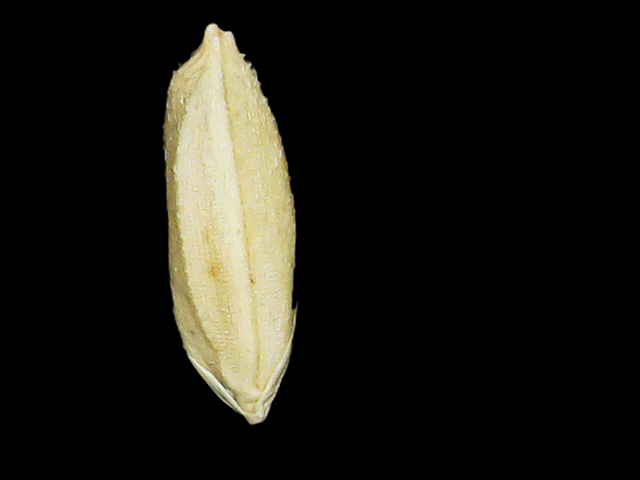
Rice variety: Bd51